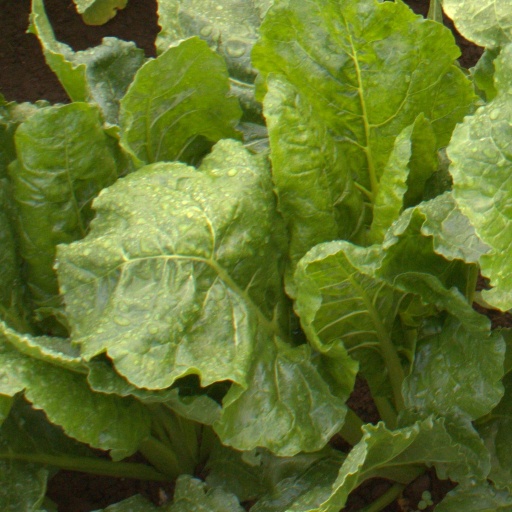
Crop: sugar beet